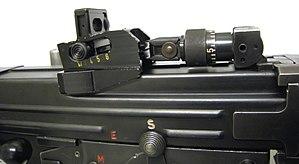
Dioptre de l'équipement complémentaire pour le tir avec le fusil d'assaut 57 dans les ouvrages fortifiés
"Le SIG SG 510 est le fusil automatique d'ordonnance de l'Armée Suisse entre 1957 et 1989 sous la dénomination ""Fusil d'Assaut 7.5mm 1957"" abrégé ""F. ass. 57"", en allemand ""7.5mm Sturmgewehr 1957"" abrégé ""Stgw. 57"". Il s'agit d'un fusil automatique fabriqué pour l'armée suisse par SIG et Waffenfabrik Bern entre 1958 et 1985.